Li Jieshou

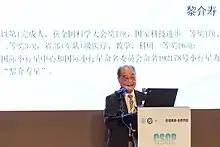
Li in 2016

Li Jieshou (13 September 1924 – 30 January 2023) was a Chinese surgeon, and an academician of the Chinese Academy of Engineering.